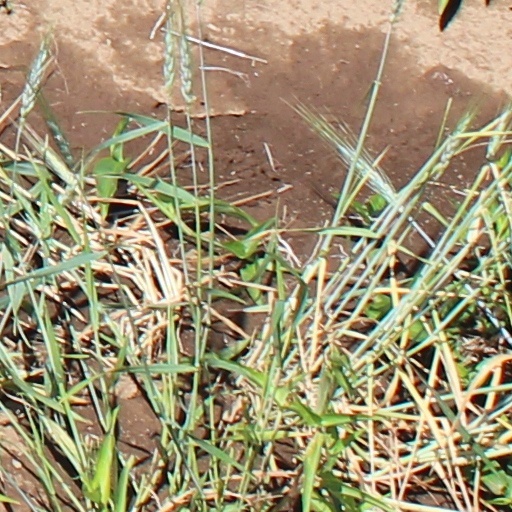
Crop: wheat